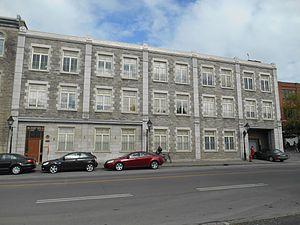
Accueil Bonneau (autre appellation
L'Accueil Bonneau est un organisme à but non lucratif créé en 1877 dont la mission est d'accueillir la personne en situation ou à risque d'itinérance en l'accompagnant au quotidien dans la réponse à ses besoins essentiels et la recherche d'une meilleure qualité de vie et d'un mieux-être. Situé au 427 rue de la Commune Est à Montréal, l'organisme est au cœur du Vieux-Montréal.